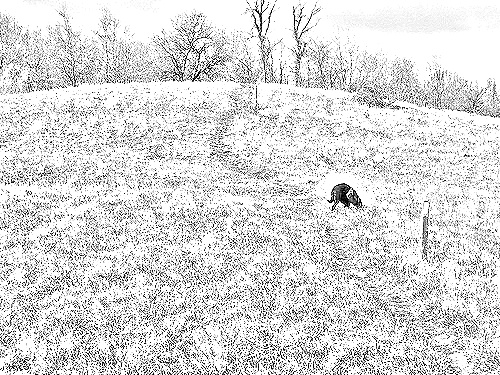
Portrait style: Sketch Portrait